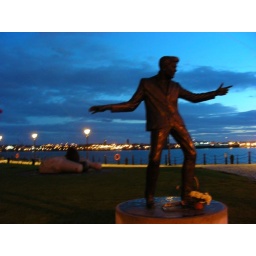
Berry in the sky with flower